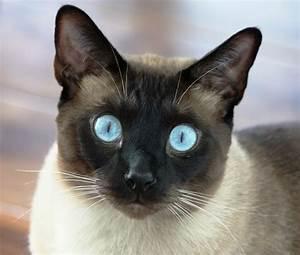
cat